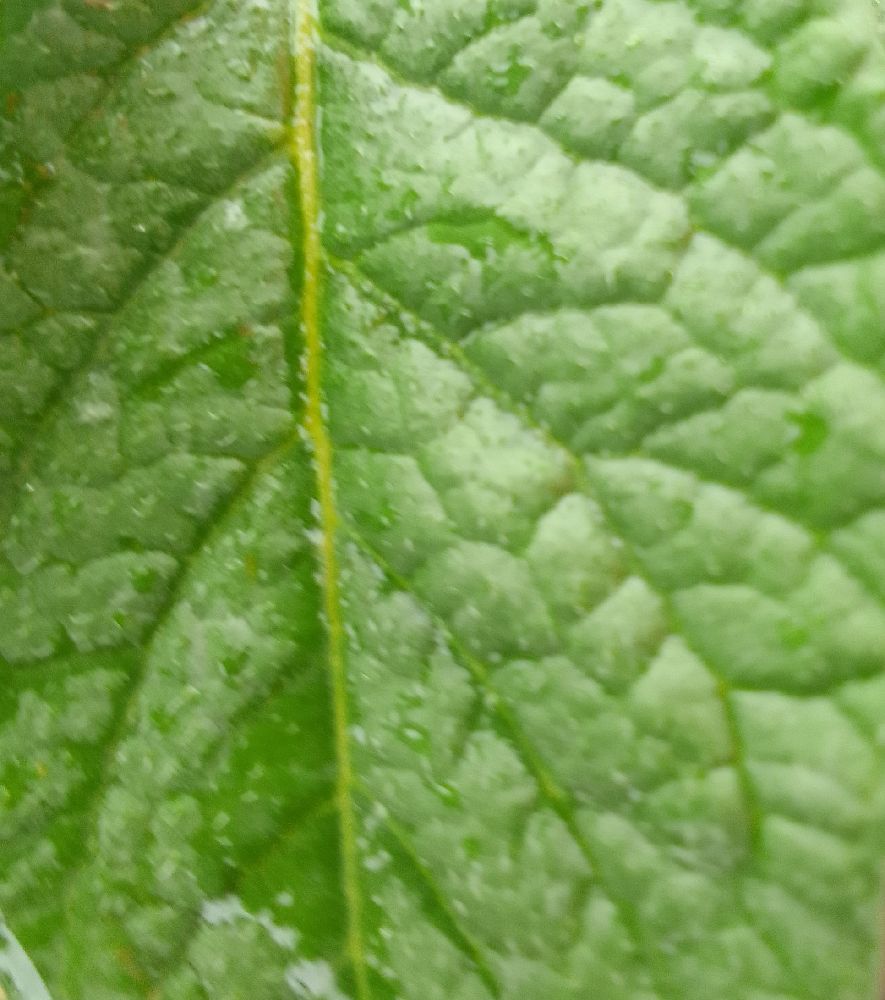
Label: Healthy